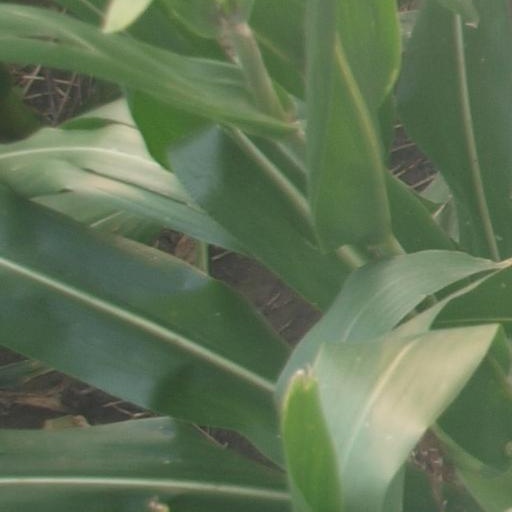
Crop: maize; corn